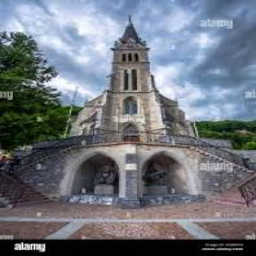
Kathedrale St. Florin